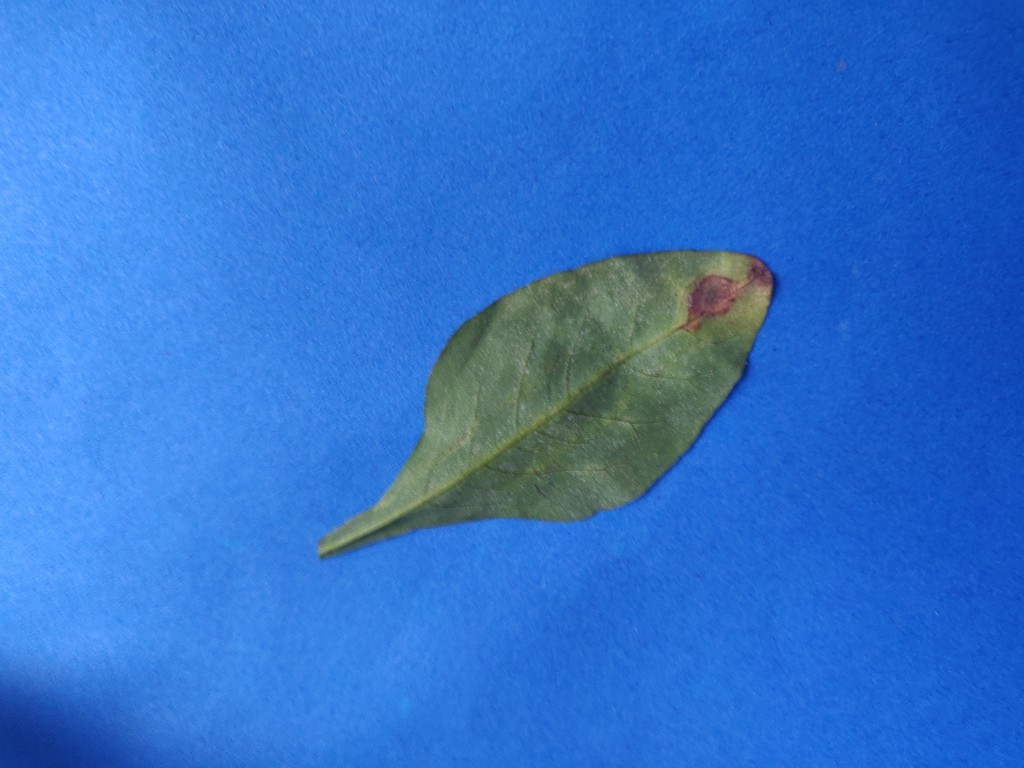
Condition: Unhealthy
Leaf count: single
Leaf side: back